Scottown Covered Bridge

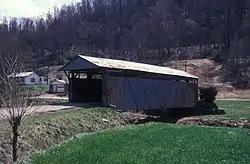

The Scottown Covered Bridge, near Scottown, Ohio, was built in 1874. It was listed on the National Register of Historic Places in 1975. It is a Multiple Kingpost covered bridge.